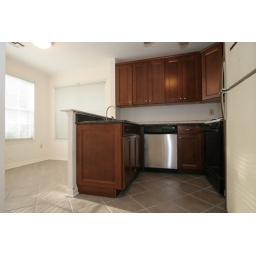
After Remodel. We did demo, installed new tile, installed kitchen cabinets, countertop, installed dishwasher, and new microwave above stove.